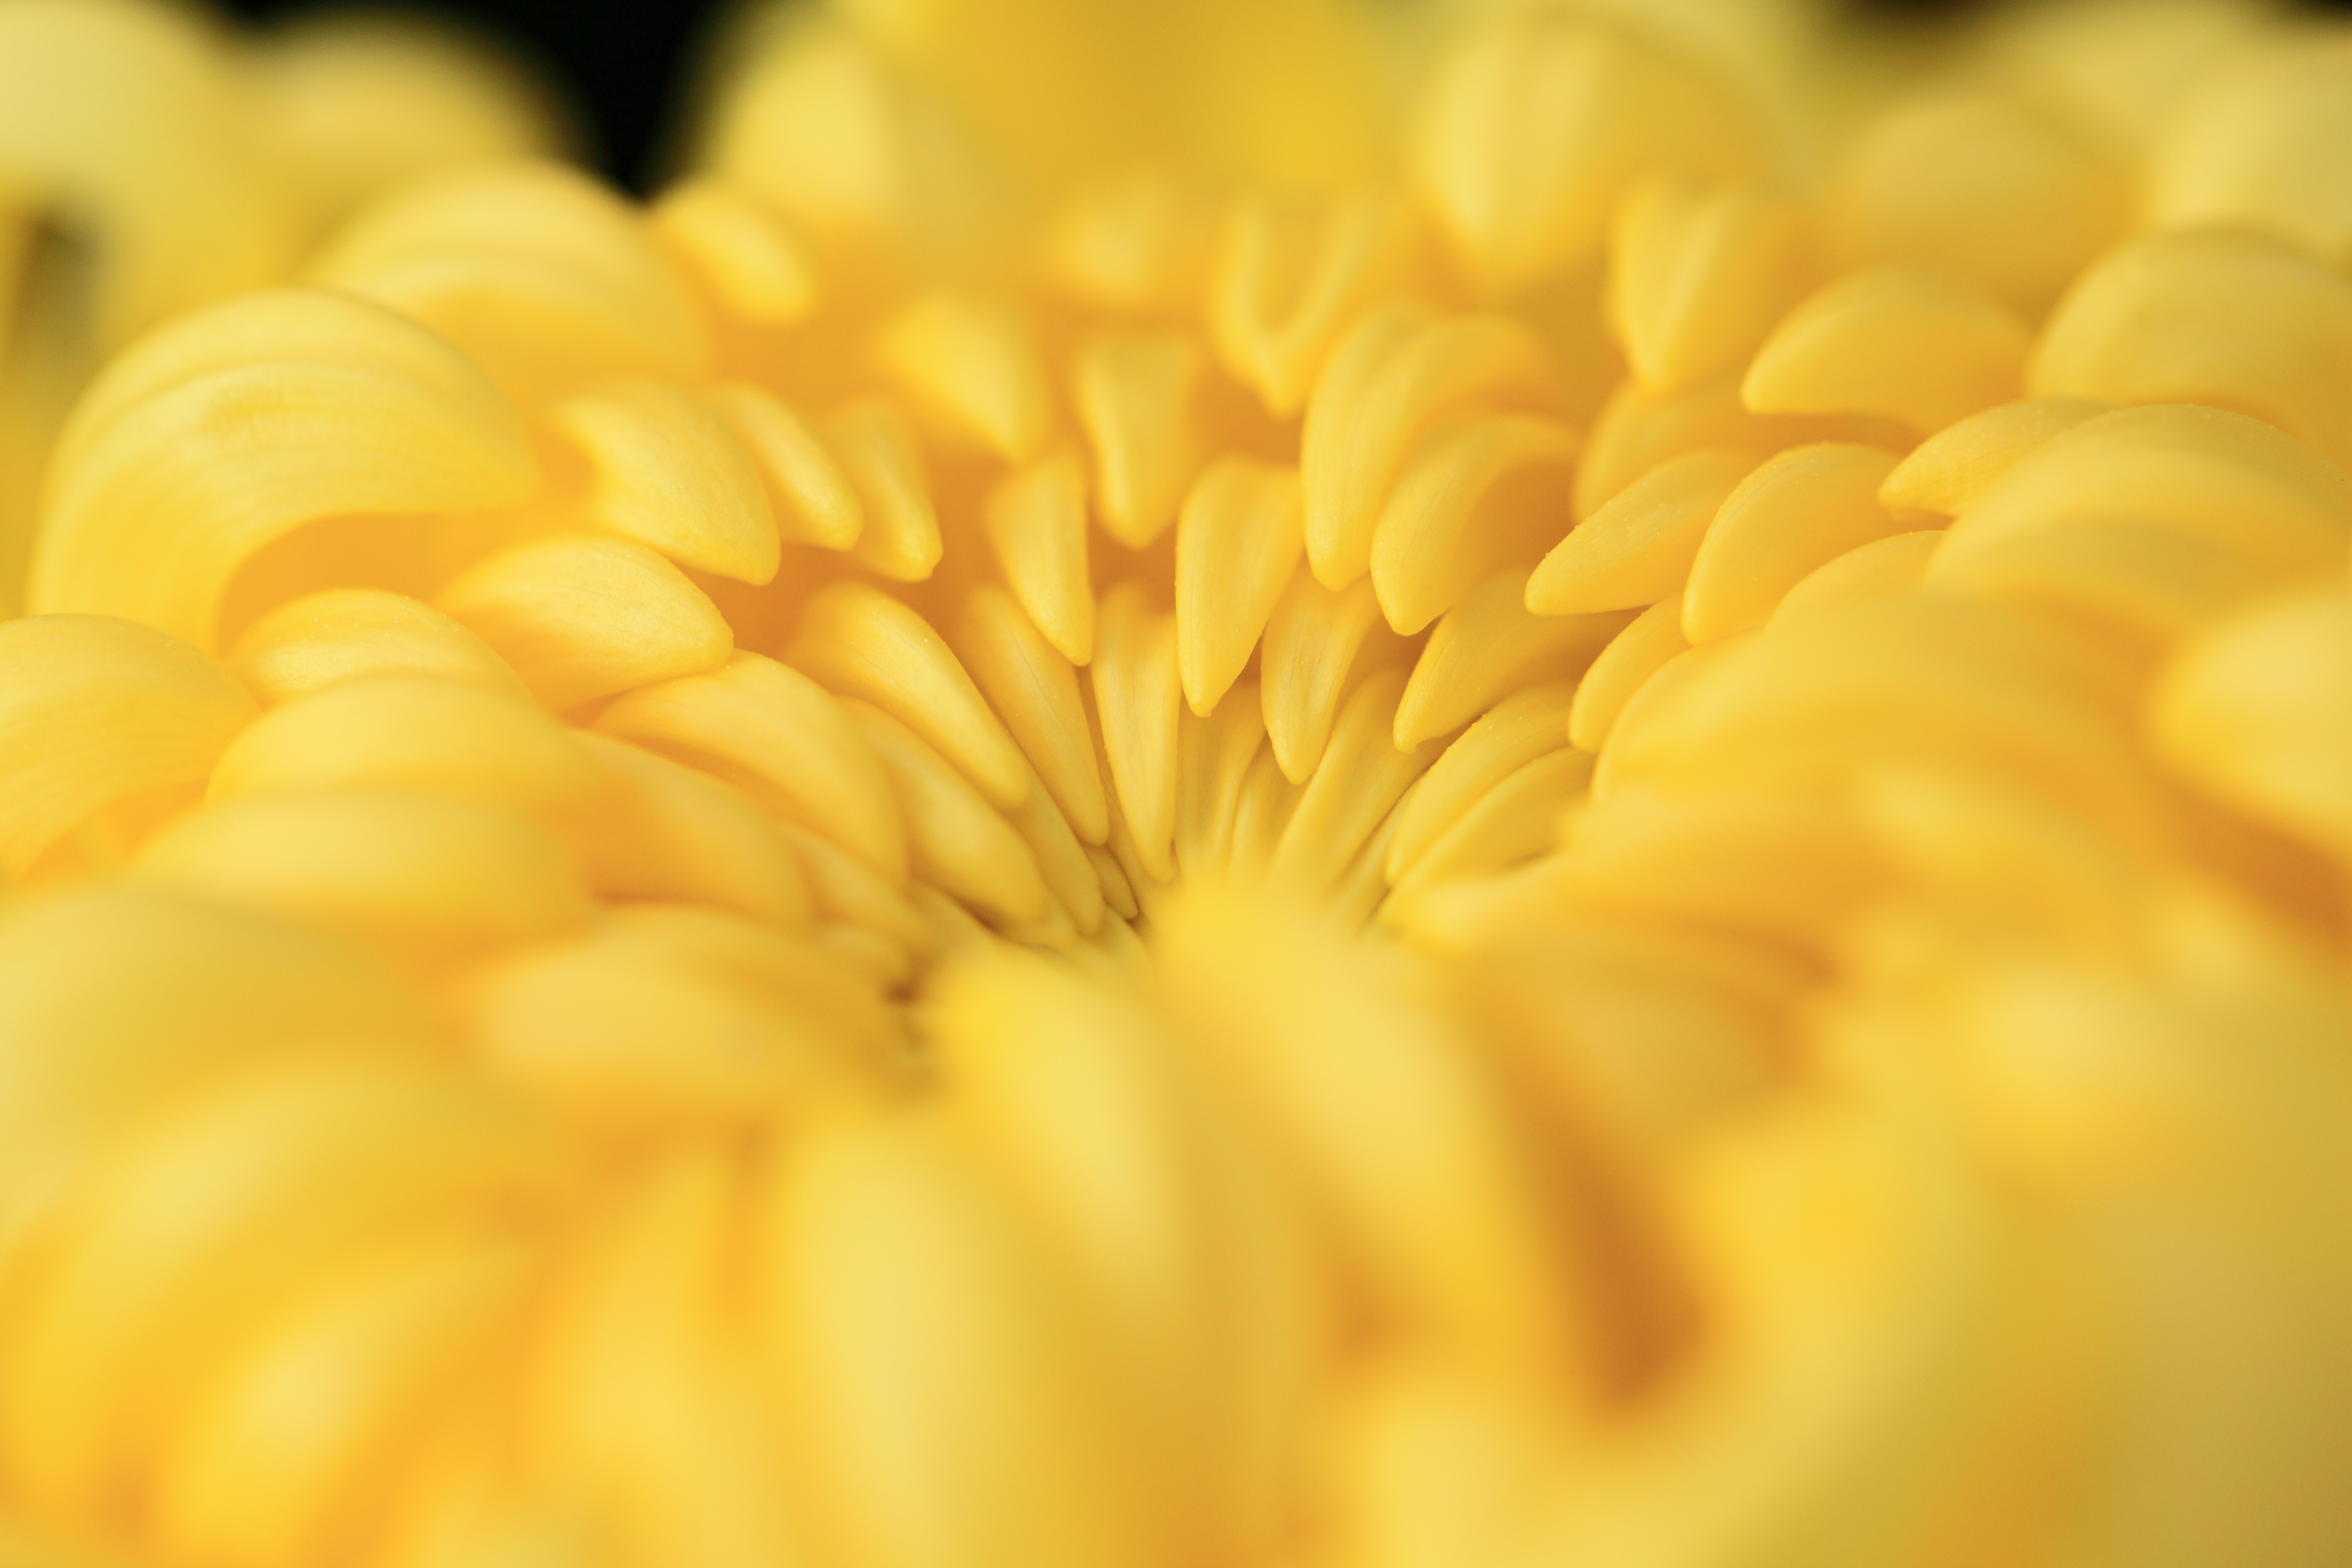
plant, photography, leaf, flower, petal, pollen, high, produce, yellow, flora, close up, tochigi, 5d, hires, chrysanthemum, markii, hi, res, resolution, kanuma, kaboku, macro photography, flowering plant, daisy family, land plant, chrysanths